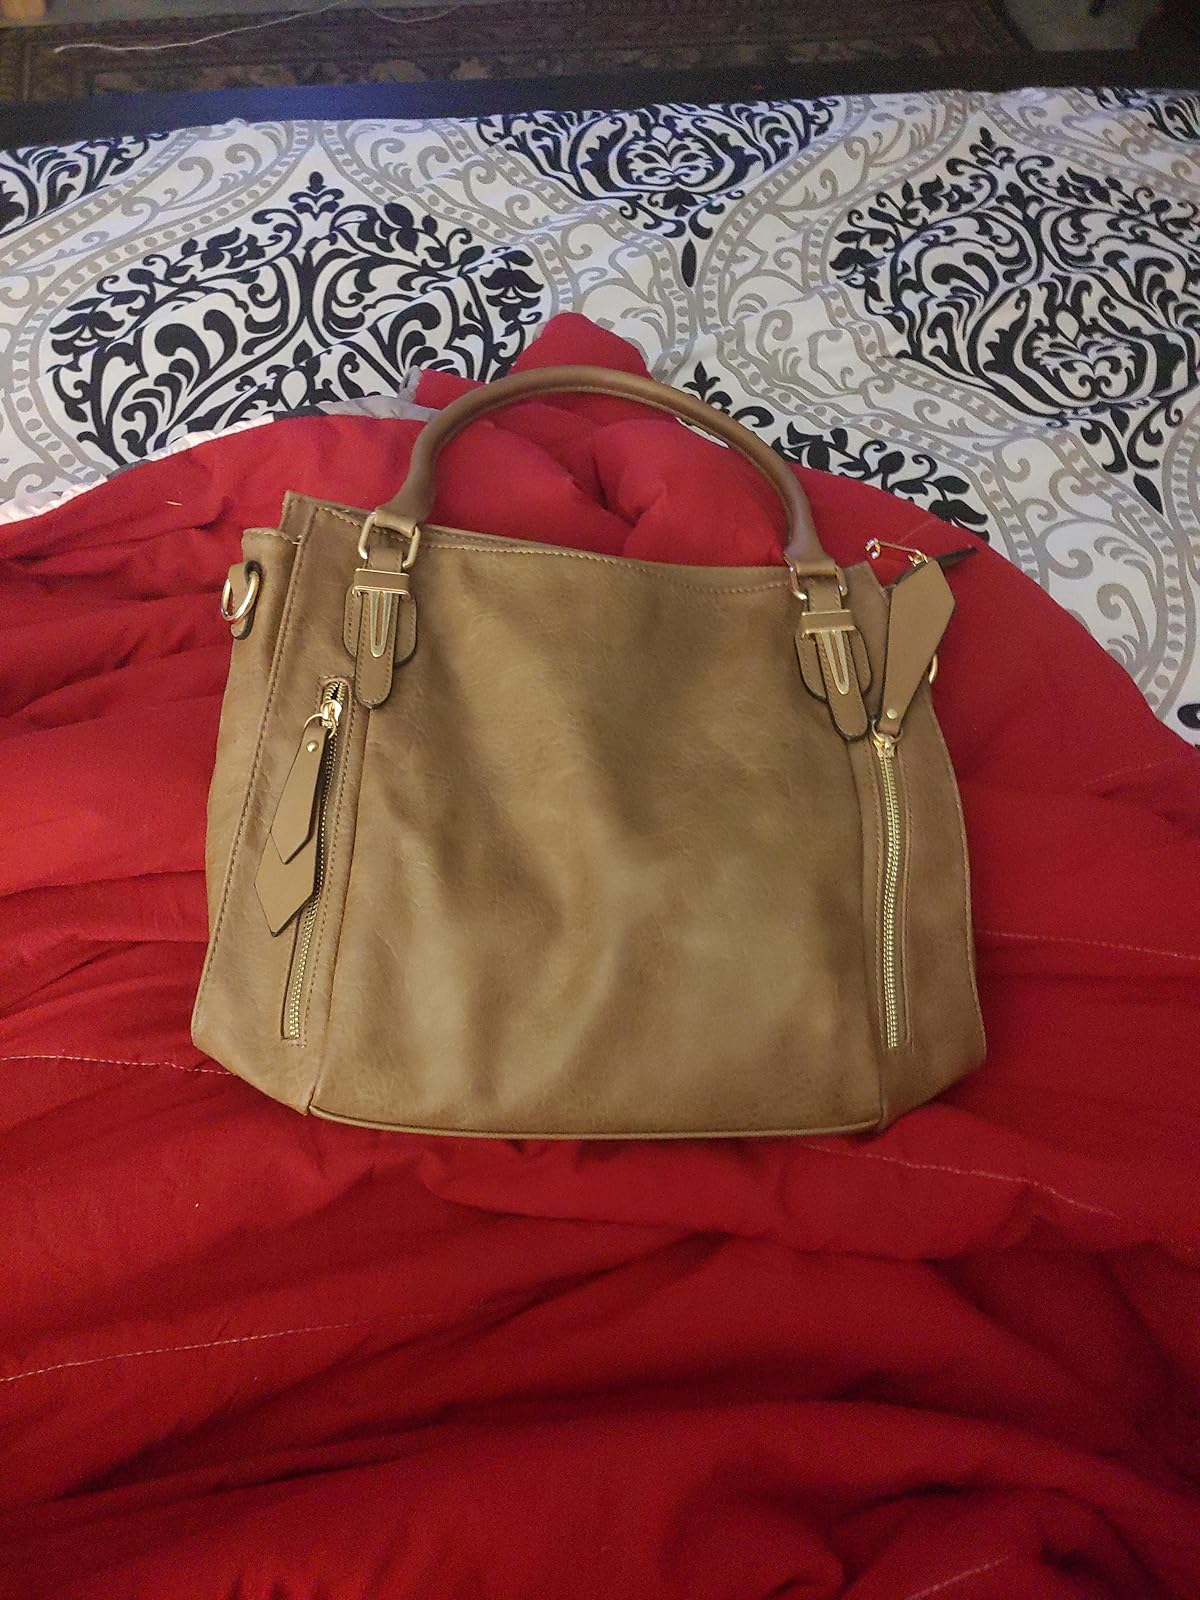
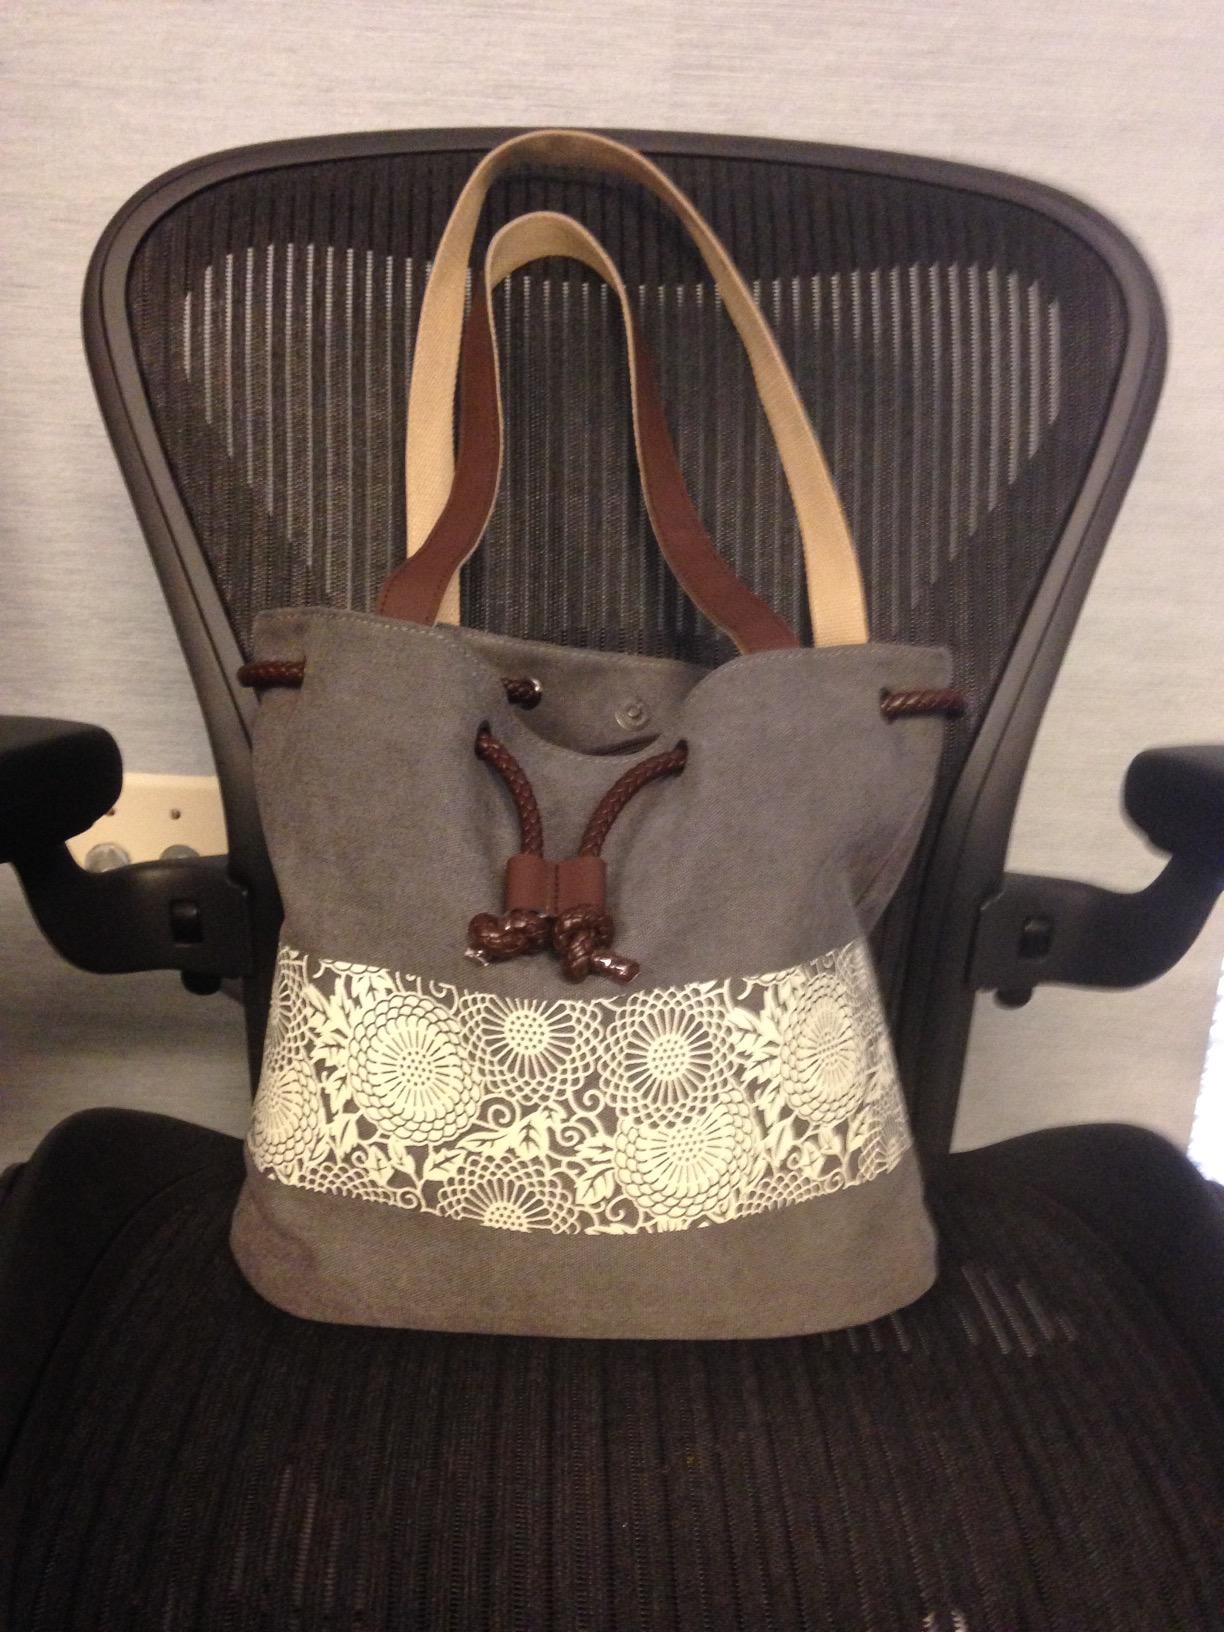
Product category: accessories_handbag
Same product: no